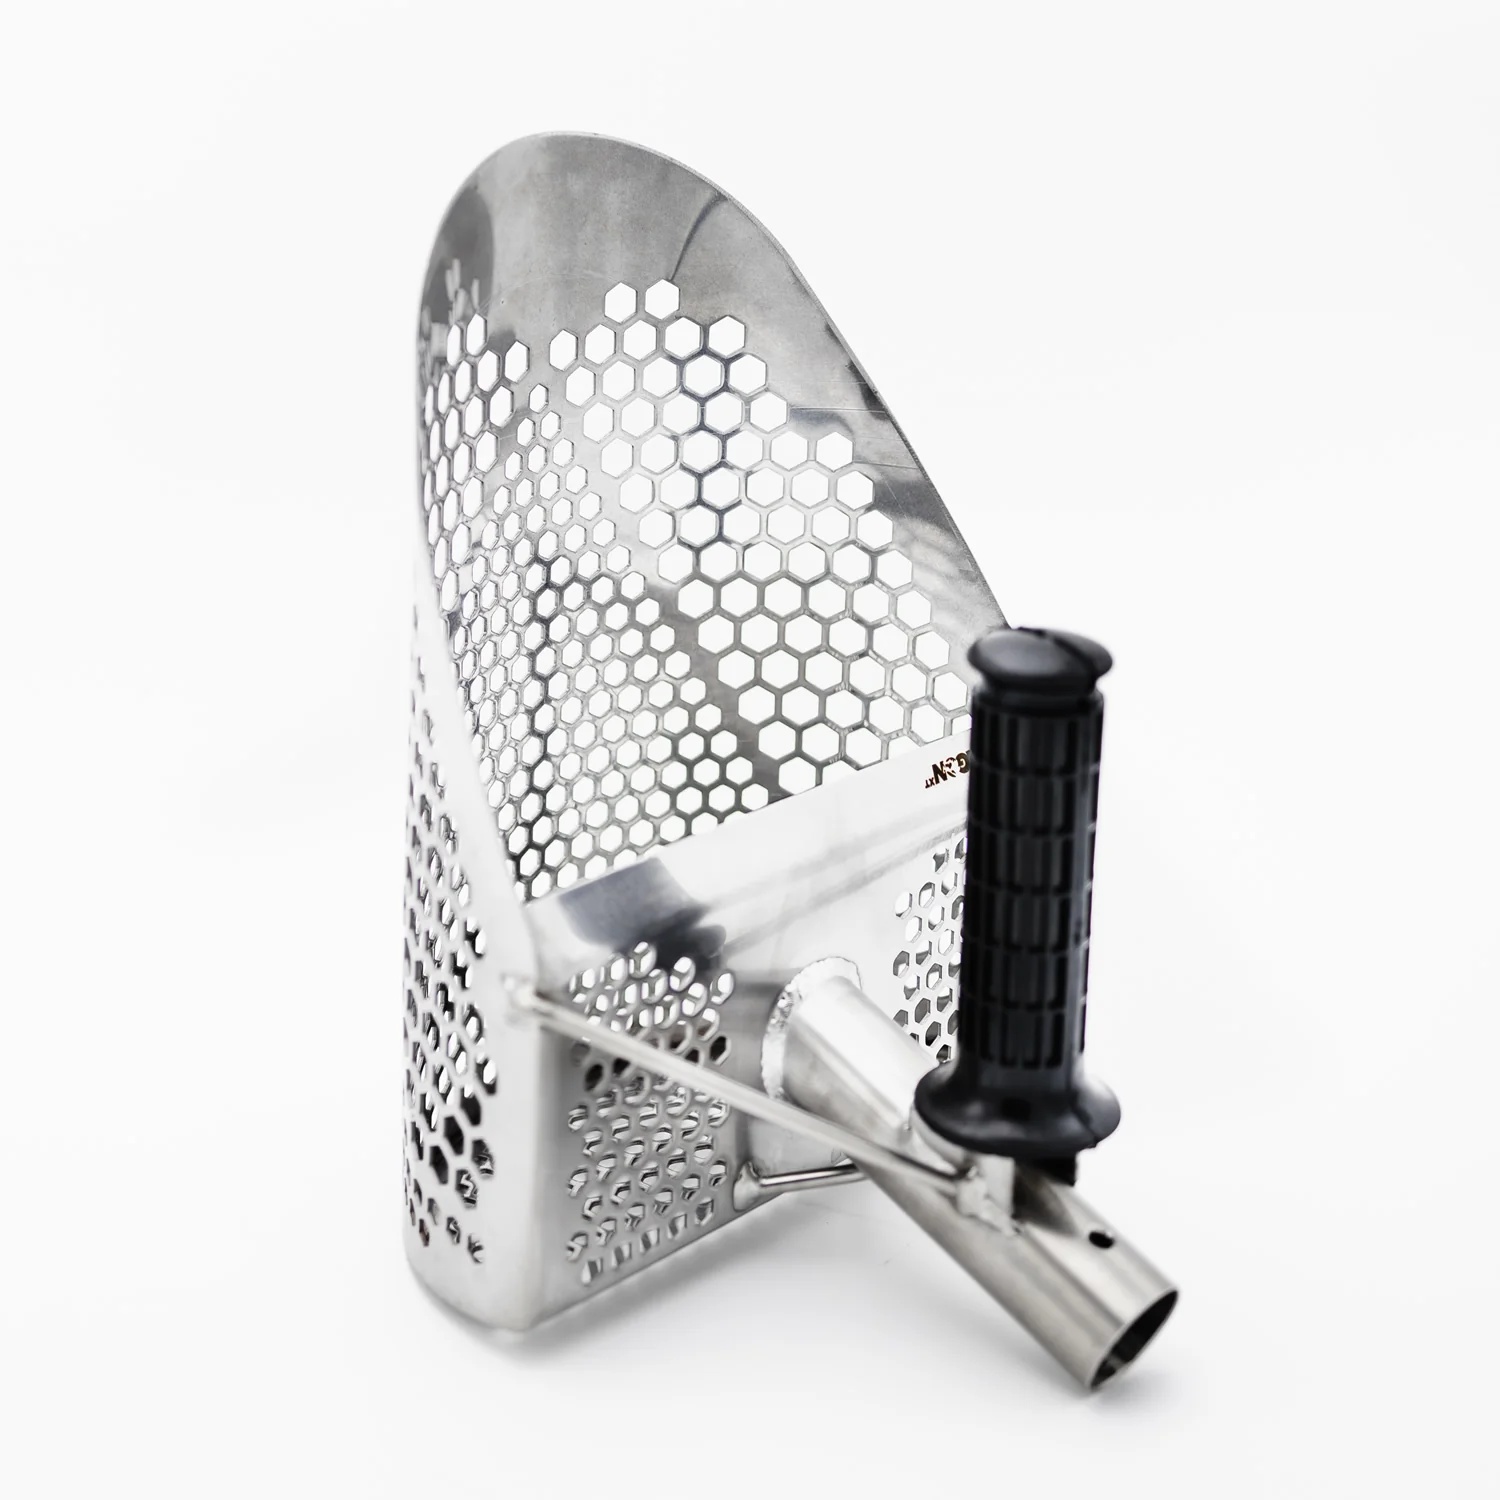
DragonXT Surge Premium Sand Scoop with front Handle – Lightweight & Durable
Overview The DragonXT Surge Premium Sand Scoop with front Handle – Lightweight & Durable is a high-quality accessory engineered to provide durability and performance. Designed by DragonXT, this component ensures proper fit and dependable functionality for your compatible devices. Ideal for outdoor detecting in rugged conditions or replacing worn-out parts. Key Features Precision-engineered for compatibility Durable material suitable for field use Easy installation and secure fit Lightweight design for portability OEM-grade quality and reliability What’s Included 1x DragonXT Surge Premium Sand Scoop with front Handle – Lightweight & Durable Ideal For Users needing original replacement accessories Outdoor and rugged terrain detecting Maintaining and upgrading your gear
Brand: DragonXT
Category: Business & Industrial > Law Enforcement > Metal Detectors